Bisection bandwidth

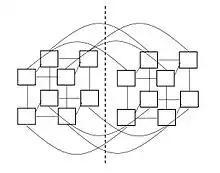
Bisection of hyper-cube network

Theoretical support for the importance of this measure of network performance was developed in the PhD research of Clark Thomborson (formerly Clark Thompson). Thomborson proved that important algorithms for sorting, Fast Fourier transformation, and matrix-matrix multiplication become communication-limited—as opposed to CPU-limited or memory-limited—on computers with insufficient bisection bandwidth. F. Thomson Leighton's PhD research tightened Thomborson's loose bound on the bisection bandwidth of a computationally-important variant of the De Bruijn graph known as the shuffle-exchange network. Based on Bill Dally's analysis of latency, average-case throughput, and hot-spot throughput of m-ary n-cube networks for various m, it can be observed that low-dimensional networks, in comparison to high-dimensional networks (e.g., binary n-cubes) with the same bisection bandwidth (e.g., tori), have reduced latency and higher hot-spot throughput.